Battle of the Twin Villages

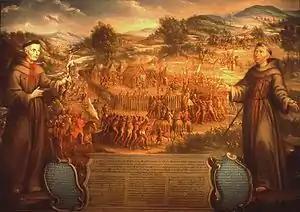
The destruction of the San Saba mission is depicted in the earliest extant painting of an event in Texas history.

The establishment of the Mission inflamed the people of northern Texas, called "Norteños" by the Spanish. The Norteños included the nomadic Comanche, the village-dwelling Wichita tribes, (the Taovaya, Iscani, and Wichita proper), and Tonkawan tribes. On March 16, 1758, a Wichita army, described as numbering 2,000 men, destroyed the San Saba Mission, killing two Franciscan priests and several Christian native assistants. The nearby Presidio, staffed by fewer than 100 soldiers, was too weak to attempt to protect the Mission. Raids continued near the Presidio. In December, Comanche killed 21 Apache and, in March 1759, another 18 men guarding the Presidio's horse herd.